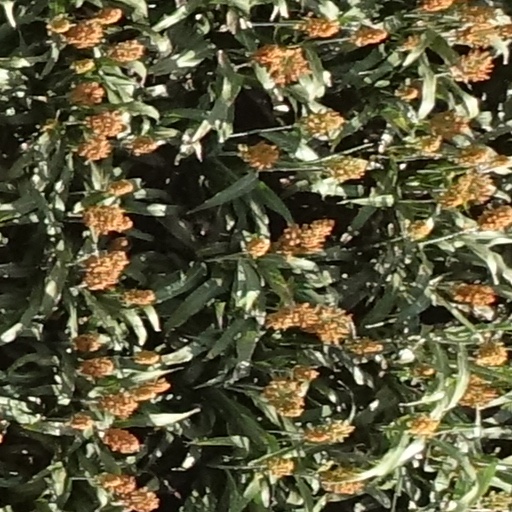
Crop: sorghum